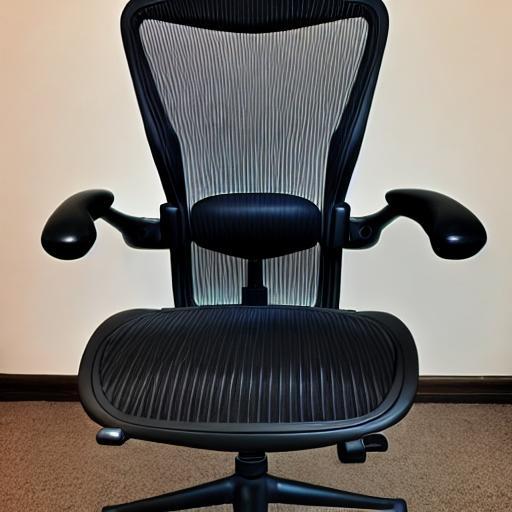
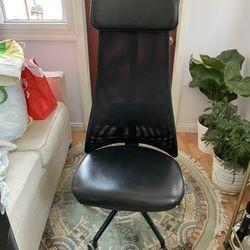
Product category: items_chair
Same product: no